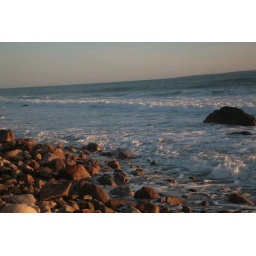
Going for the blue sky color in the water.